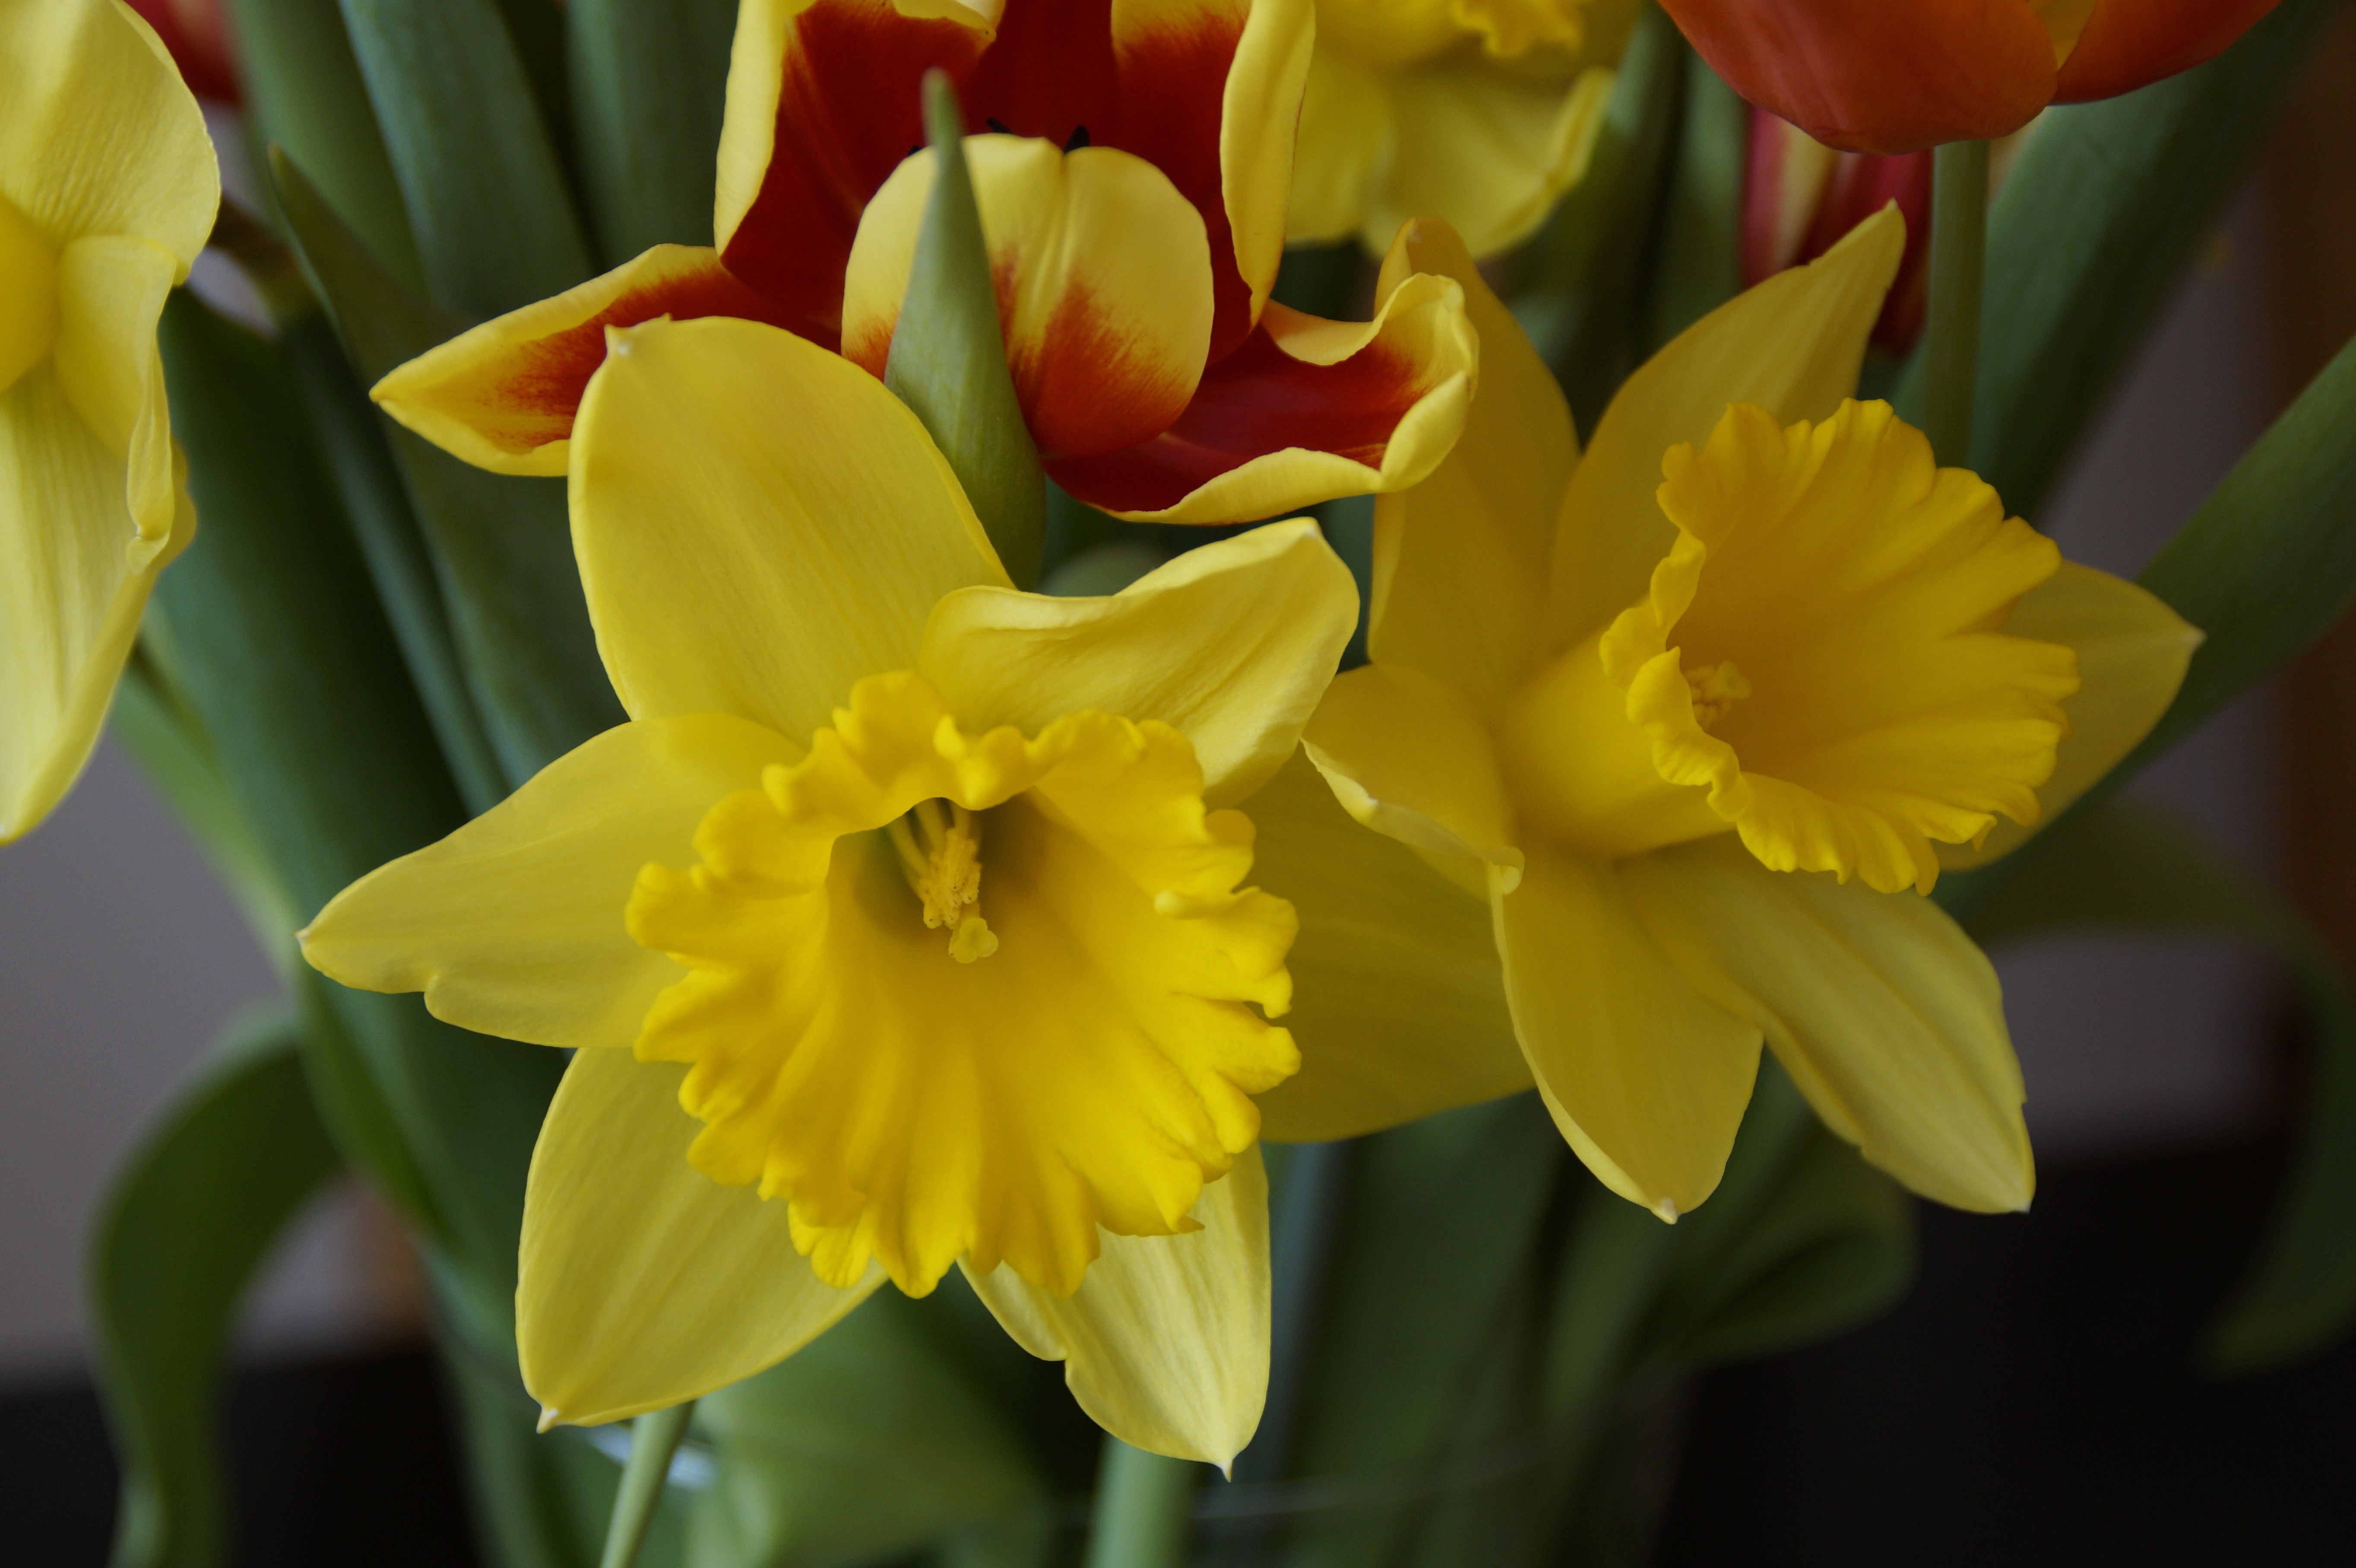
plant, flower, petal, bloom, bouquet, spring, yellow, flora, flowers, daffodils, narcissus, macro photography, flowering plant, signs of spring, spring bouquet, osterglocken, plant stem, land plant